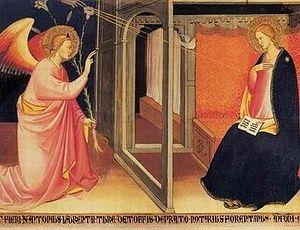
Lorenzo di Niccolò, ou Lorenzo di Niccolò Gerini, est un peintre italien de l'école florentine, documenté entre 1391 et 1411.